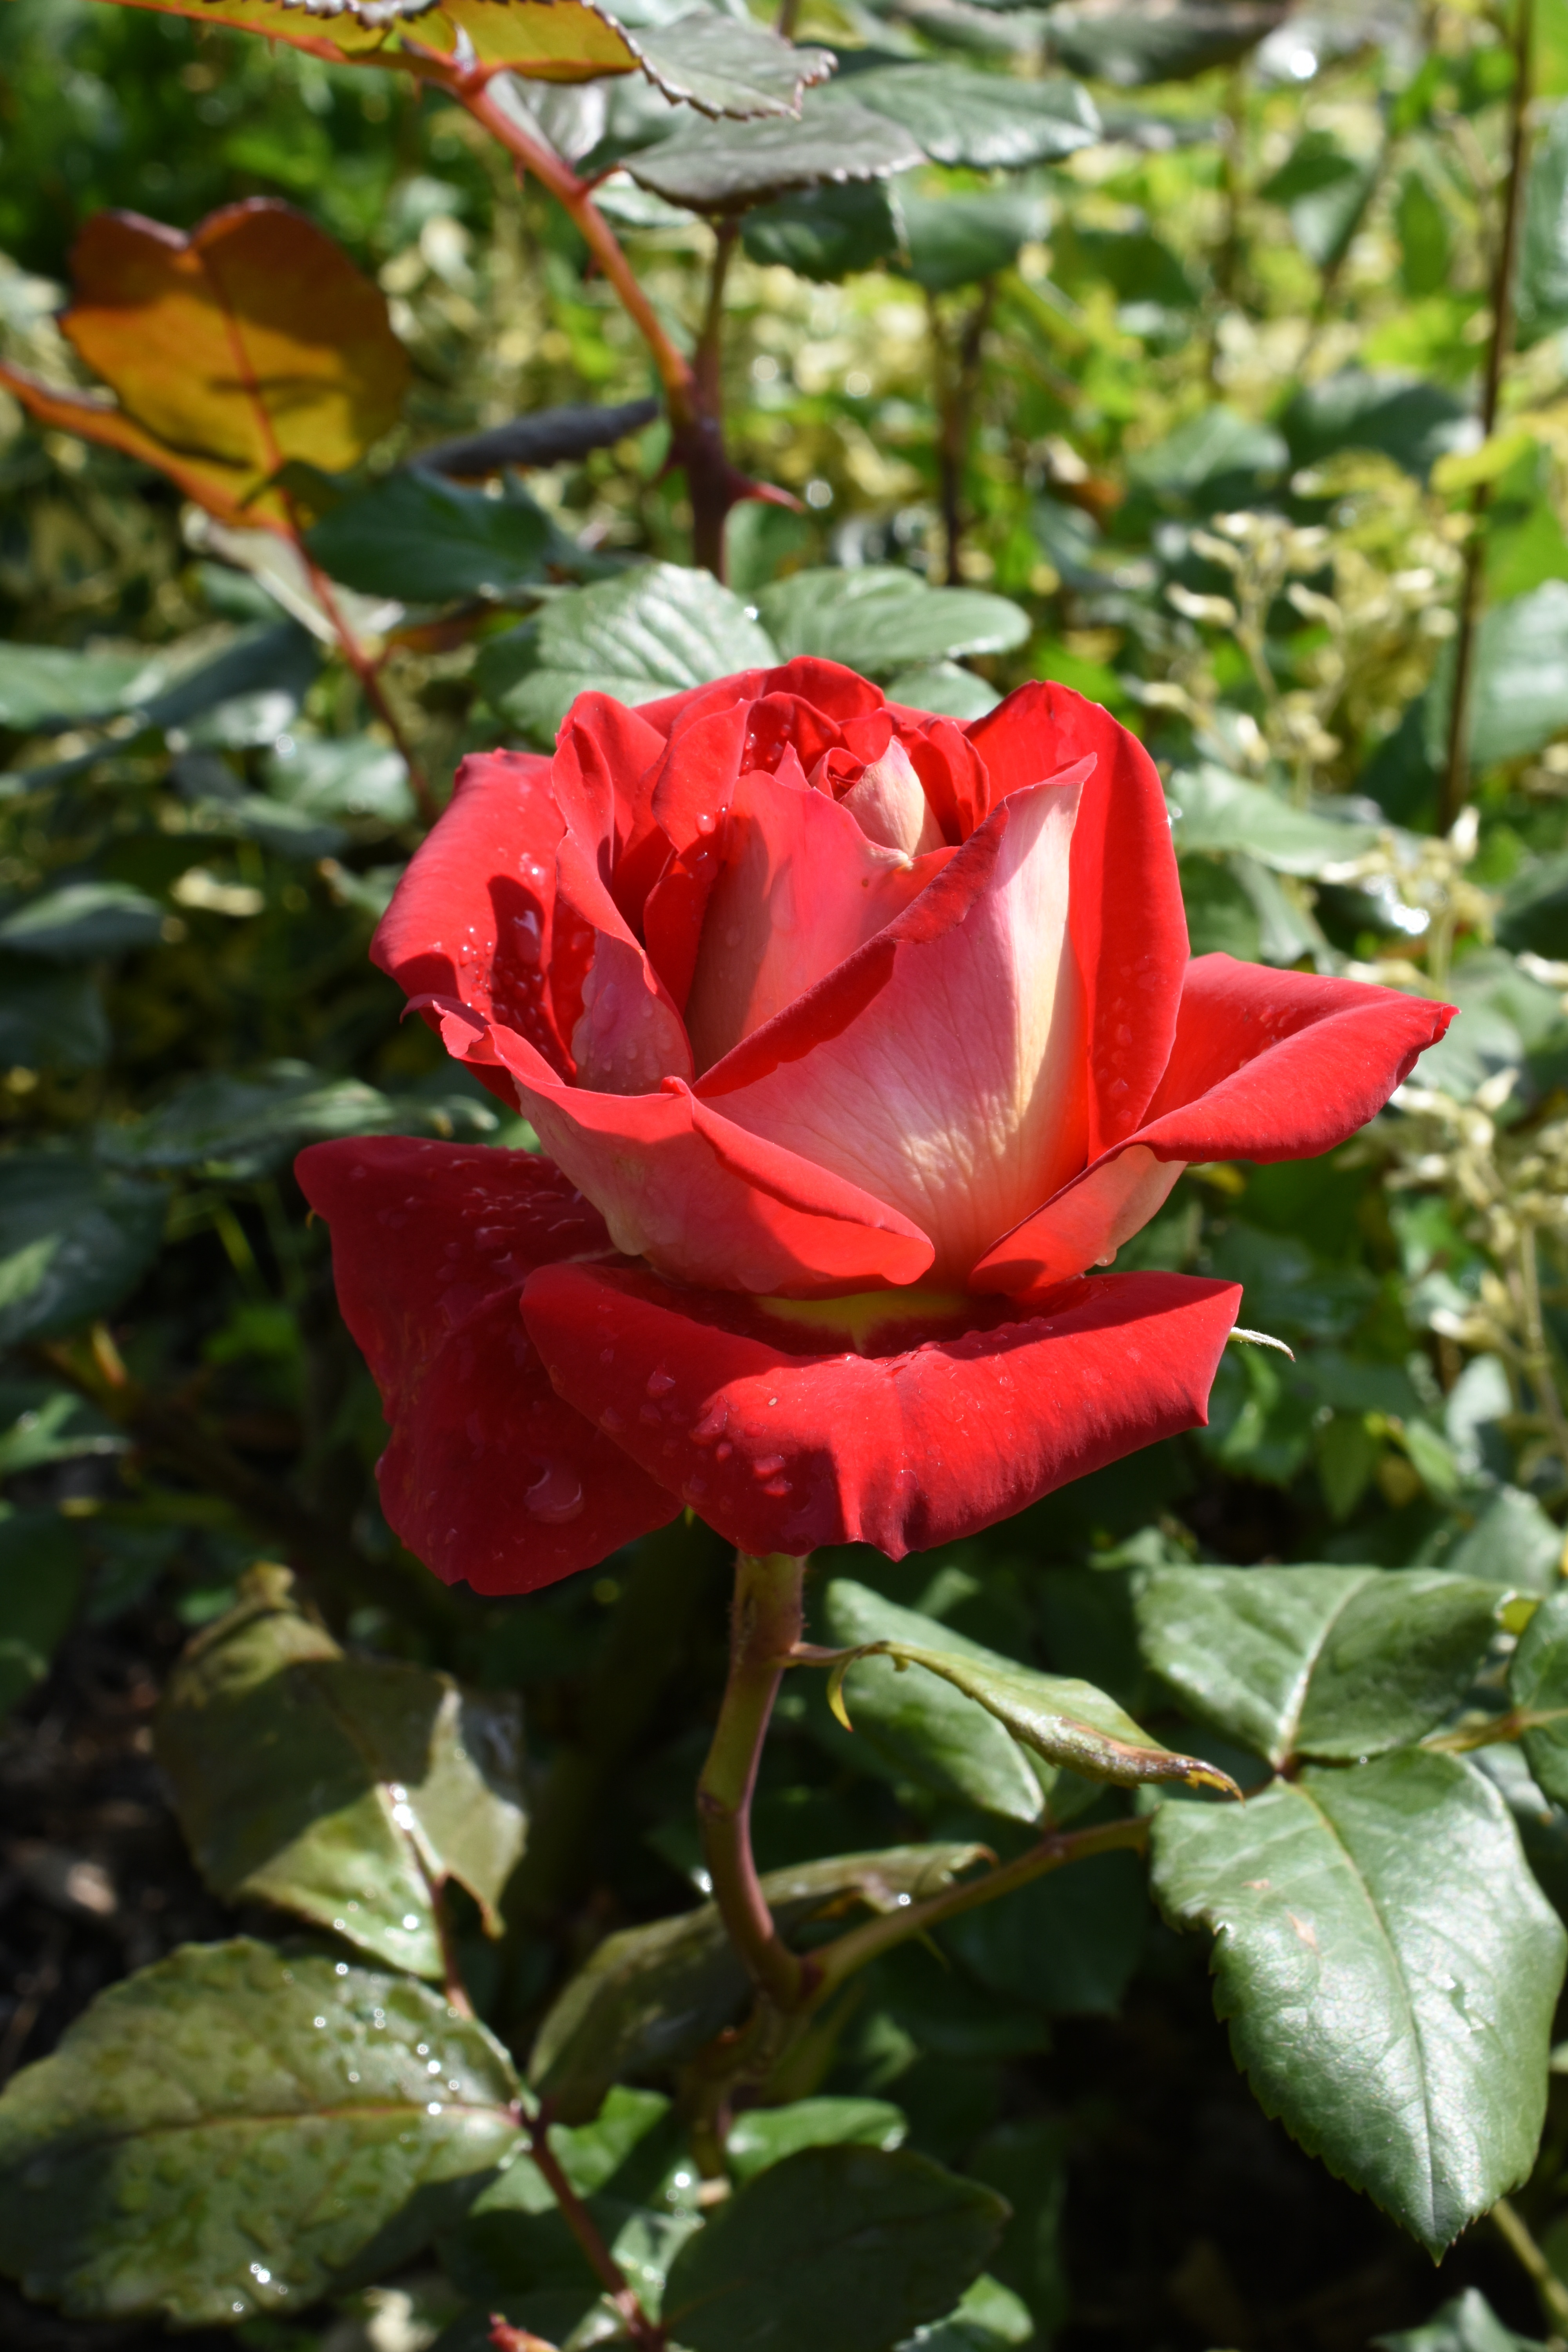
plant, flower, petal, rose, red, botany, flora, shrub, may, floribunda, flowering plant, garden roses, rose family, affix, hangang park, land plant, rose order